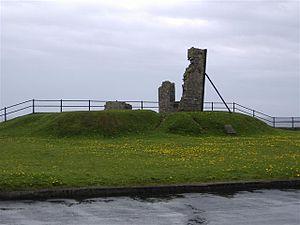
La colline de Hango, située près de la ville de Castletown, sur l'île de Man, était autrefois un lieu où l'on exécutait les condamnés à mort. Son nom vient du norrois hanga-haugr. Elle fut renommée mont Strange, par les comtes de Derby, en l'honneur de l'héritier des Derby, Lord Strange. On pense que le site abritait des sépultures aux temps préhistoriques.